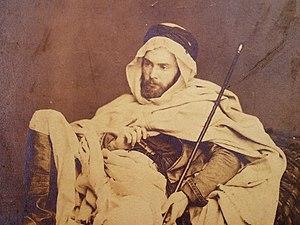
Gustave Guillaumet